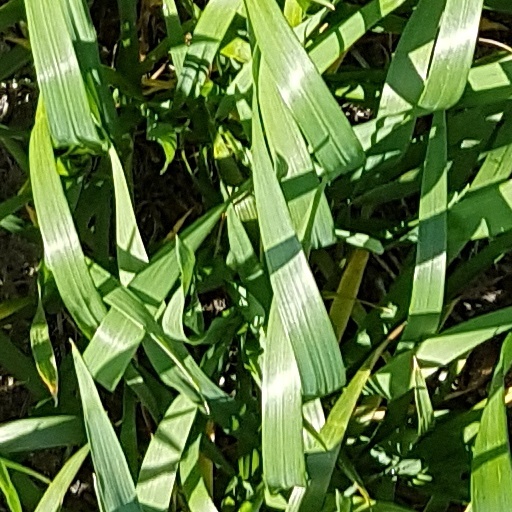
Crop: wheat